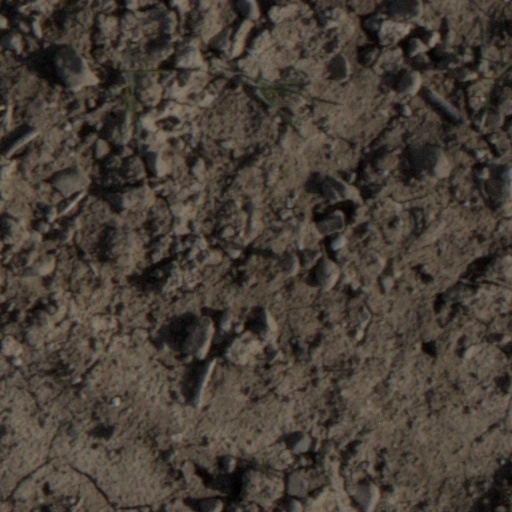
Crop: wheat